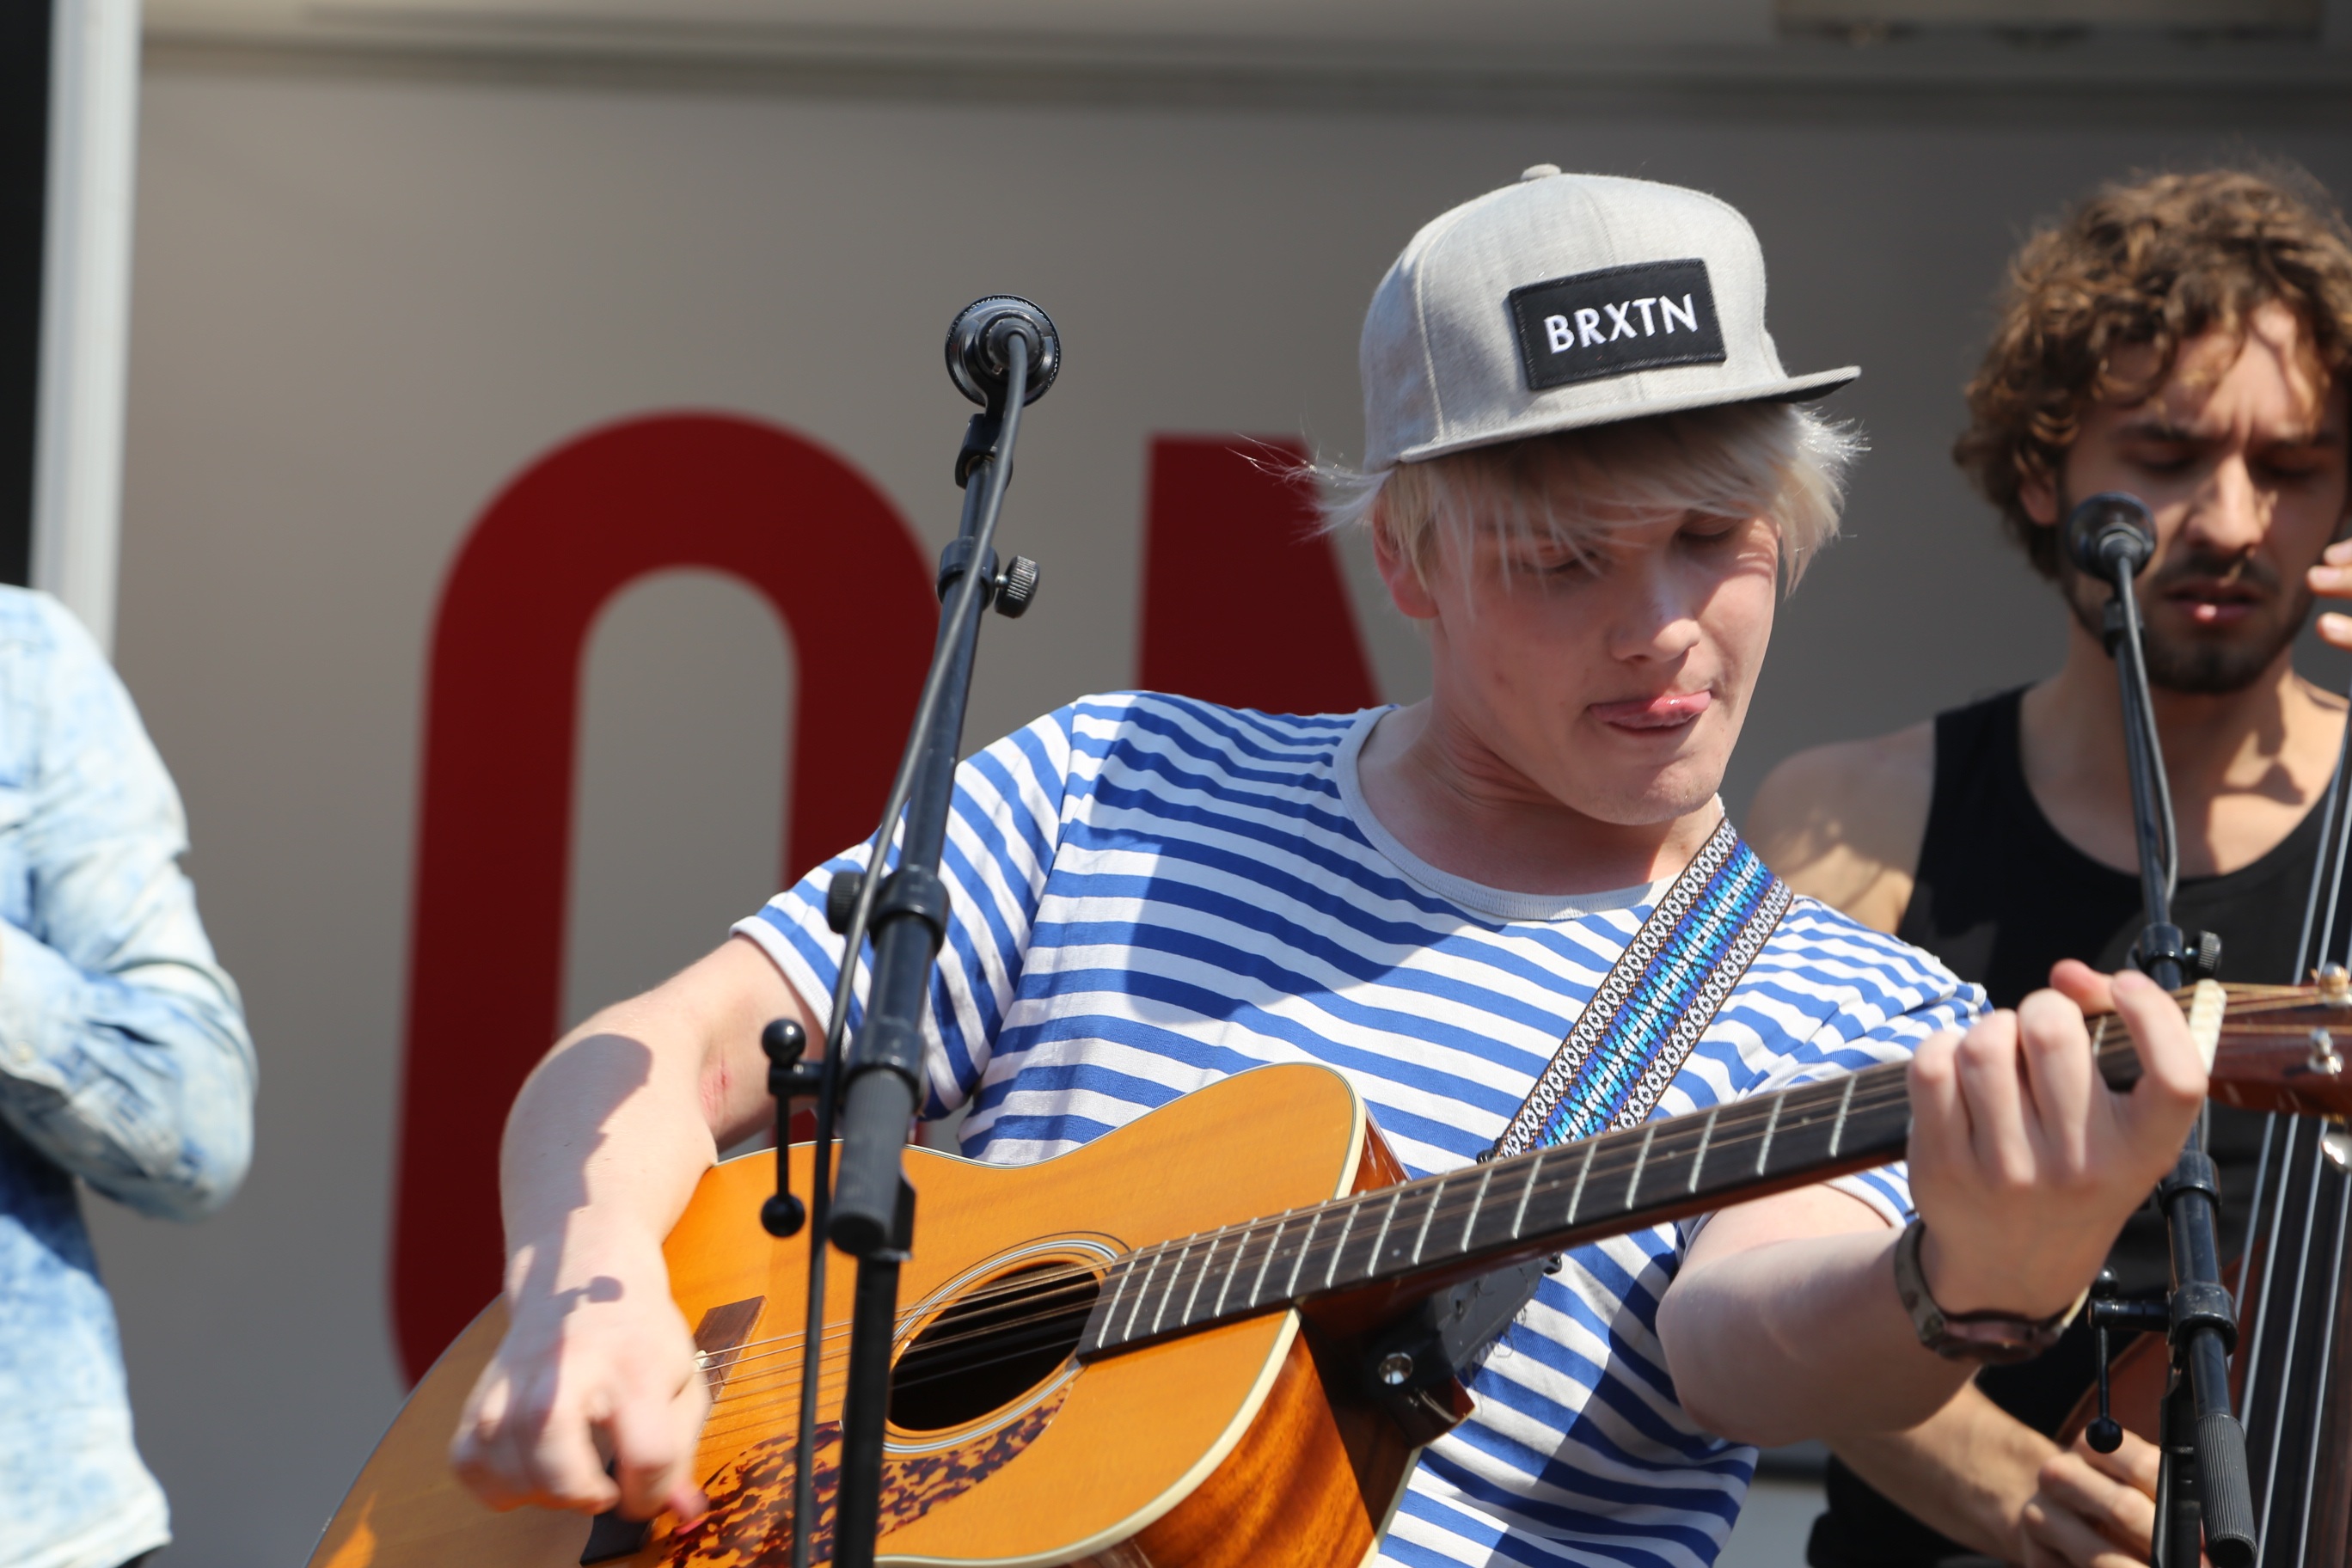
person, music, guitar, concert, musician, performance, bassist, singing, guitarist, entertainment, singer songwriter, string instrument, social group, musical ensemble, the gig, satincircus, kristian westerling